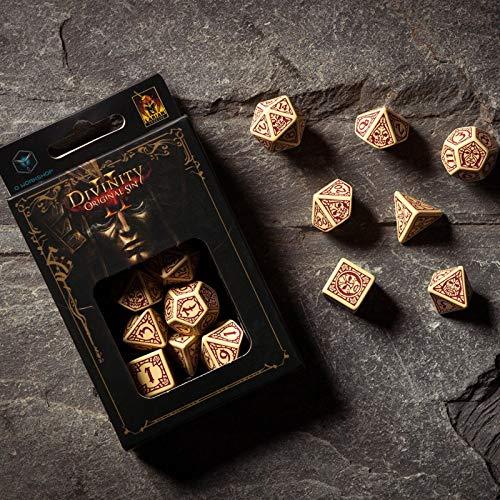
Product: Q WORKSHOP Divinity: Original Sin 2 Dice Set
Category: Toys & Games | Games & Accessories | Game Accessories | Role Playing Dice
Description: This is a standard set with seven Polyhedral dice D4, D6, D8, D10, D00, D12, D20.
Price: $14.41
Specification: ProductDimensions:3x0.9x4.2inches|ItemWeight:2.08ounces|ShippingWeight:8.8ounces(Viewshippingratesandpolicies)|ASIN:B07Z6NXVW1|Itemmodelnumber:SDIV87QWS|Manufacturerrecommendedage:3yearsandup